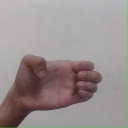
अक्षर: ख